John Covel

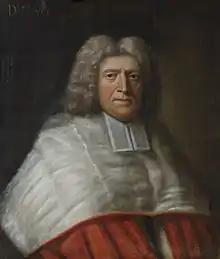
Portrait by Claude Laudius Guynier, 1716

John Covel (2 April 1638 – 19 December 1722) was a clergyman and scientist who became Master of Christ's College, Cambridge and vice-chancellor of the University.